Caproni Ca.70

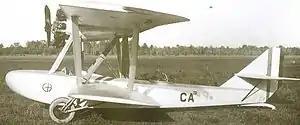

The Caproni Ca.70 was a two-seat night fighter and ground attack biplane produced in Italy in 1925. It was the only Italian aircraft designed from the outset as a night fighter.